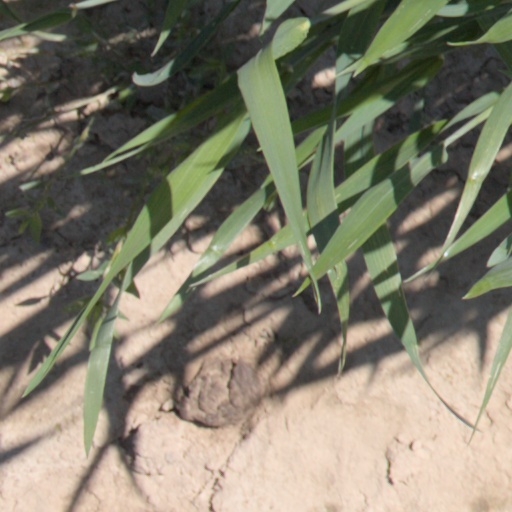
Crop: wheat